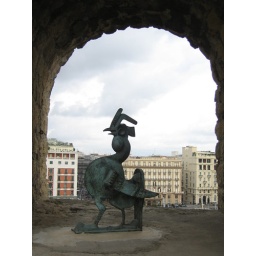
A chicken sculpture in the castle